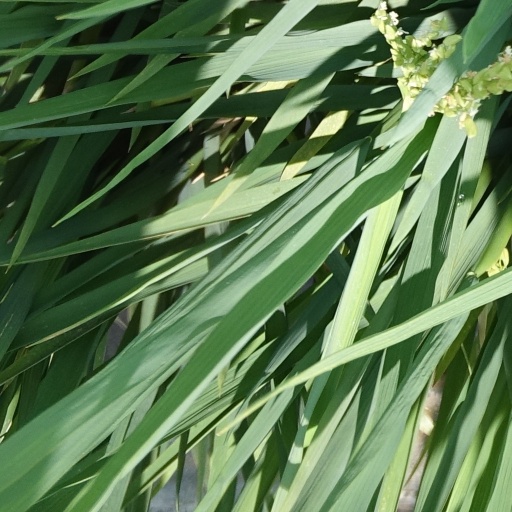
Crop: rice